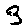
Label: 3